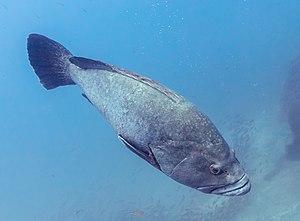
Le Mérou brun, aussi appelé mérou de Méditerranée, mérou noir, mérou rouge ou mérou sombre est une espèce de poissons. Il fait partie des huit espèces de mérous recensées dans la Méditerranée de la famille des Serranidae mais on le trouve aussi au Brésil.